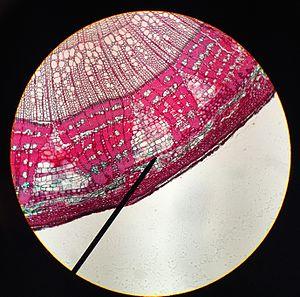
Le phelloderme est un tissu végétal de l'écorce des tiges ligneuses.
Le phellogène, appelé aussi cambium du liège, cambium du subéreux ou assise subéro-phellodermique ou cambium subéro-phellodermique, est un méristème secondaire cortical mis en place par dédifférenciation de cellules du parenchyme cortical sous-épidermique et parfois par l'épiderme. La division très active des cellules de cette assise génératrice donne deux tissus de revêtement : à l'intérieur un phelloderme et à l'extérieur du suber.